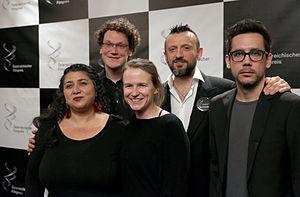
Le Petit Homme est un film autrichien réalisé par Sudabeh Mortezai et sorti en 2014.